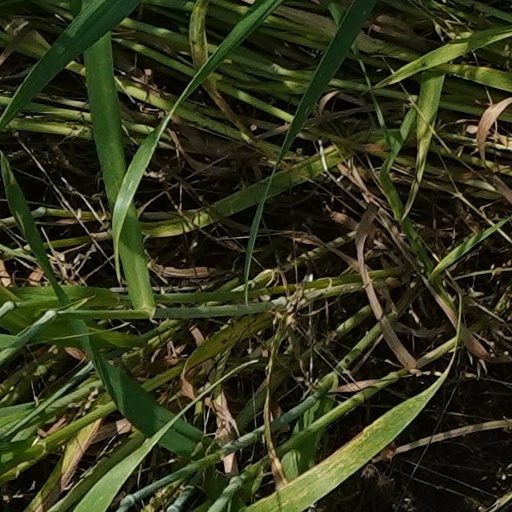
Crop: wheat